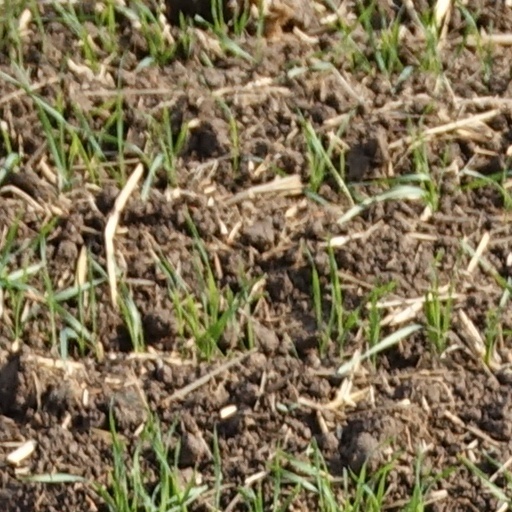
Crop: wheat